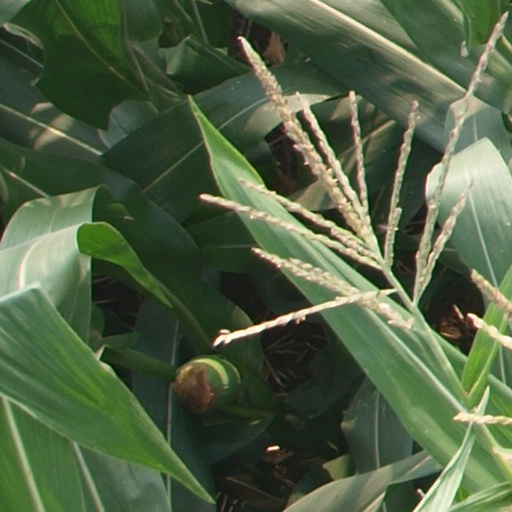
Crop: maize; corn